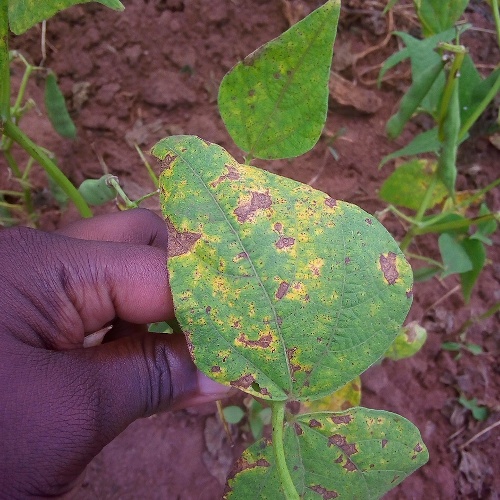
Leaf condition: angular_leaf_spot